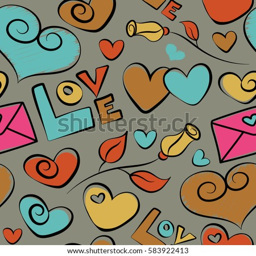
love symbols on a gray background .